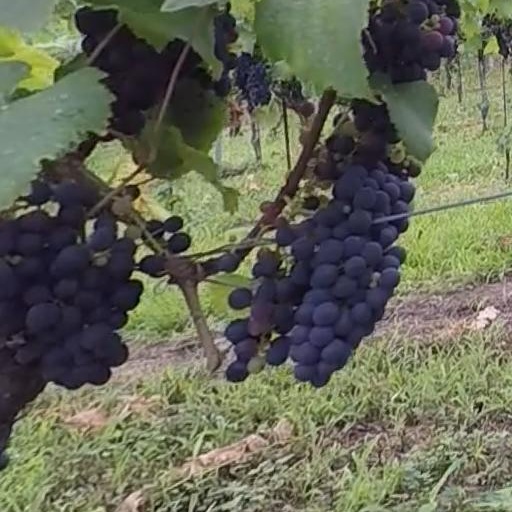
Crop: grape